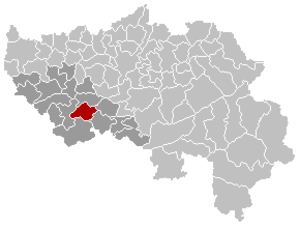
Carte indiquant la localisation de la commune de Tinlot dans la Province de Liège.